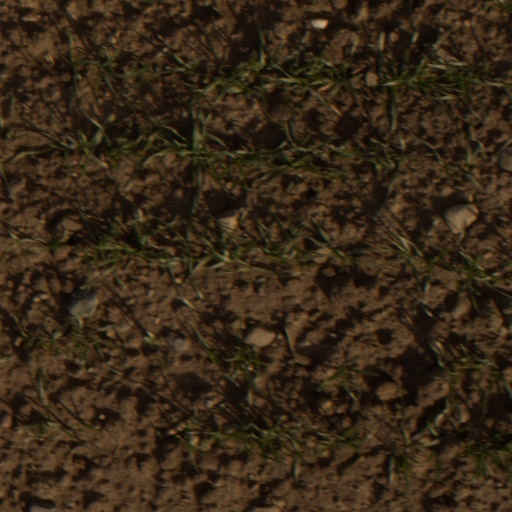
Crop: wheat